Oil Empire

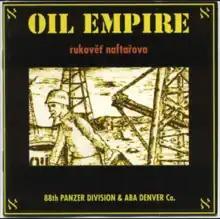

Oil Empire is a 1996 managerial/simulation strategy game developed by 88th Panzer Division and published by ABA Denver company.